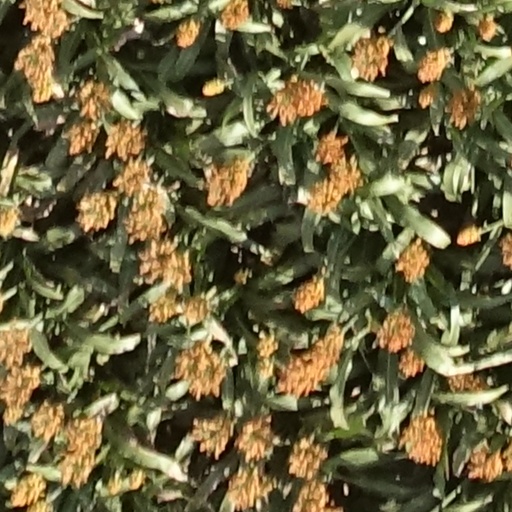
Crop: sorghum